Paul Fayman

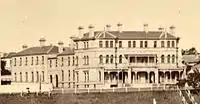
Esplanade Hotel, c. 1885

Fayman eventually got word that his younger sister, Cesia had settled in Germany. "I found her. That was one of the happiest days of my life" he recalled. They reconnected, and Paul moved into a nearby unit at a public housing estate in Neuhausen. Reflecting on that period, he stated: "For a long time I didn't know what to do. I had somehow lost the urge to work. Then I got a break. The Americans were selling some disposal goods from their Post Exchanges – chocolates, soap and other items. I became a wholesaler." he recalled. His unofficial business was conducted through Germany's thriving post-war black market, where Post Exchange goods deemed excess or obsolete by the military were sold or bartered informally.